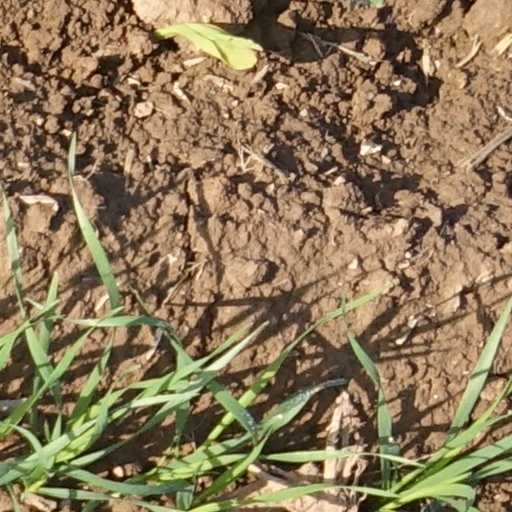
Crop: wheat